Zhang Hong (speed skater)

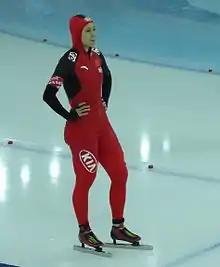
Zhang Hong at the 2013 World Single Distance Championships

Zhang Hong (born 12 April 1988), alternatively spelled as Chang Hung is a Chinese long track speed skater, known best from her gold medal in the 1000 meters in the 2014 Winter Olympics in Sochi.